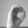
ASL letter: O